David di Donatello

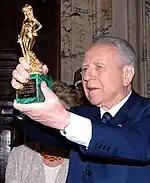
Italian President Ciampi shows the prize at the 2005 awards ceremony.

The David di Donatello film awards were founded in 1955 by the founding president of AGIS (Italian General Association for Show Business), businessman , in order to honour the best of each year's Italian and foreign films. It was first awarded in Rome on 5 July 1956.